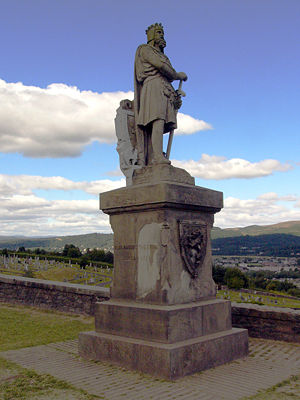
Stirling Castle / Historie / Uafhængighedskrig
Statue af Robert the Bruce på slottets esplanade.
Stirling Castle er et slot, der ligger Stirling, Skotland. Det er et af de vigtigste slotte i Skotland både historisk og arkitektonisk. Det stammer fra middelalderen og ligger på toppen af Castle Hill, en vulkansk klippe, der er en del af den geologiske formation Stirling Sill. Det er omgivet af tre stejle klippesider, som giver den et stærkt forsvar. Den strategiske placering betød, at slottet beherskede den sydligste flodovergang af Forth. Det var en vigtig fæstning allerede fra opførslen. De fleste bygninger på borgen stammer fra 1400- og 1500-tallet. Få bygninger fra 1300-tallet er bevaret, mens de ydre forsvarsværker mod byen er fra begyndelsen af 1700-tallet. Adskillige af de skotske konger og dronninger er kronet på Stirling. Også Maria Stuart i 1542. Der har været mindst otte belejringer af Stirling Castle de fleste under de skotske uafhængighedskrige. Sidst i 1746 da Bonnie Prince Charlie uden held forsøgte at overtage borgen. Stirling Castle er et Scheduled Ancient Monument og er nu en stor turistattraktion, der bliver drevet af Historic Scotland.